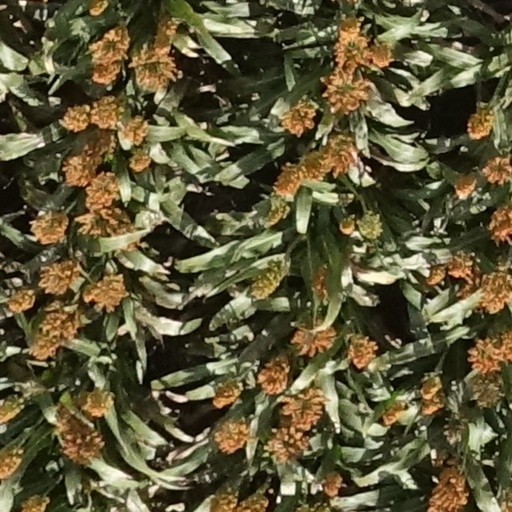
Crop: sorghum